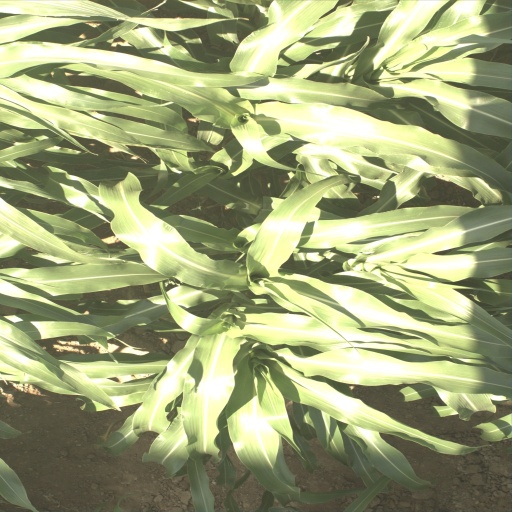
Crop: sorghum